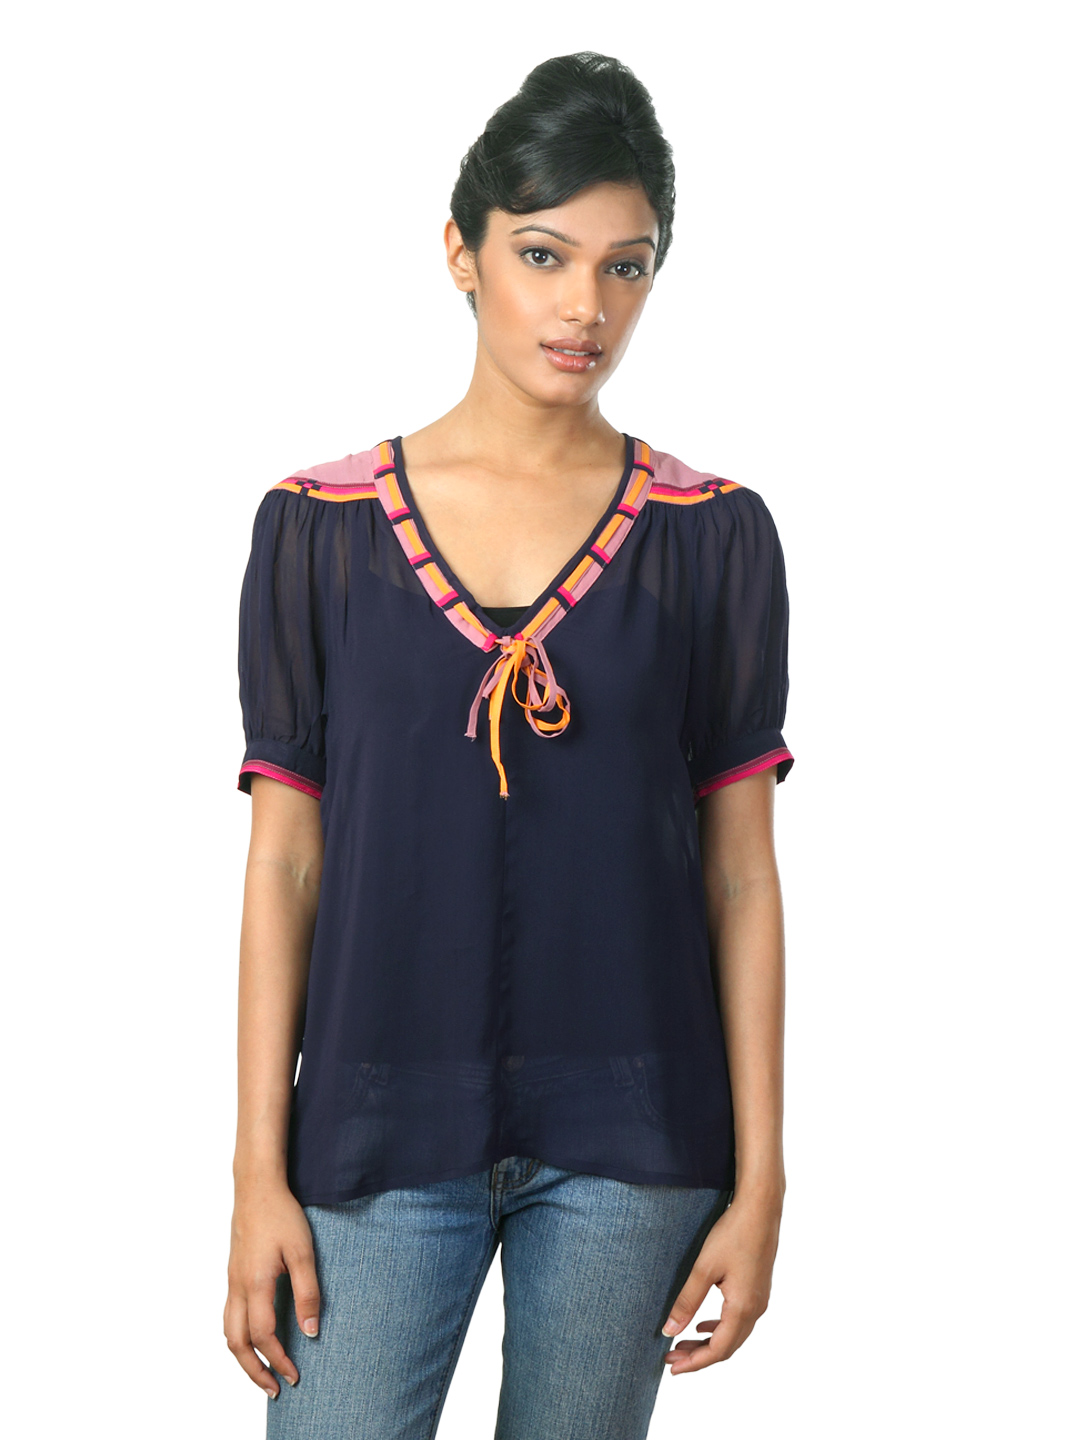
French Connection Women Navy Blue Top
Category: Apparel / Topwear / Tops
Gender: Women
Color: Navy Blue
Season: Summer 2012
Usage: Casual